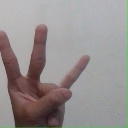
अक्षर: क्ष